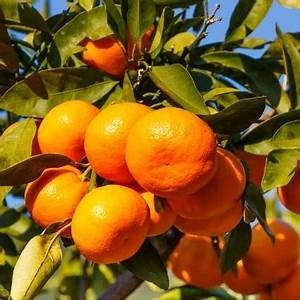
Label: mandarine